Foot fetishism

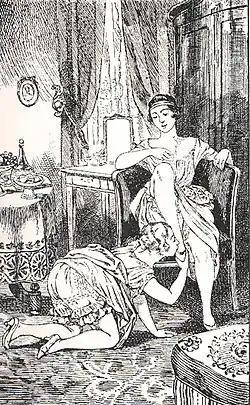

Foot fetishism, also known as foot partialism or podophilia, is a pronounced sexual interest in feet. It is the most common form of sexual fetishism for otherwise non-sexual objects or body parts.